2002 Malaysian Grand Prix

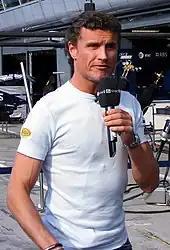
David Coulthard "(pictured in 2007)" had his first practice session interrupted when he stopped his McLaren with an overheating exhaust collector causing his car's right-rear bodywork to catch fire.

Michael Schumacher lapped fastest in the first practice session, which happened in the morning in hot and humid weather, with a time of 1:38.626, nearly a second faster than his teammate Rubens Barrichello. Sauber's Nick Heidfeld, Arrows' Enrique Bernoldi, Button, Jordan's Takuma Sato, Bernoldi's teammate Heinz-Harald Frentzen. Renault's Jarno Trulli, Jordan's Giancarlo Fisichella and Montoya followed in the top ten. Some drivers lost control of their cars as they became acclimatised to the circuit during the session. Around 20 minutes in and after completing three laps, On his first lap, David Coulthard stopped his McLaren exiting turn 11 when an overheating exhaust collector caused his car's right-rear bodywork to catch fire. Coulthard spent 20 minutes pushing the car back to the pit lane for repairs. Because the rules prohibited using the spare car on Fridays, his team replaced the engine before the start of the second practice. Bernoldi then stopped his car on the grass with a suspected software glitch in the diffuser.